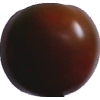
Label: tomato_maroon